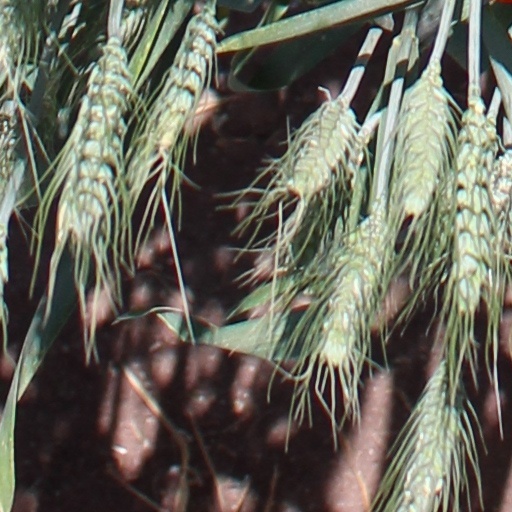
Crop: wheat